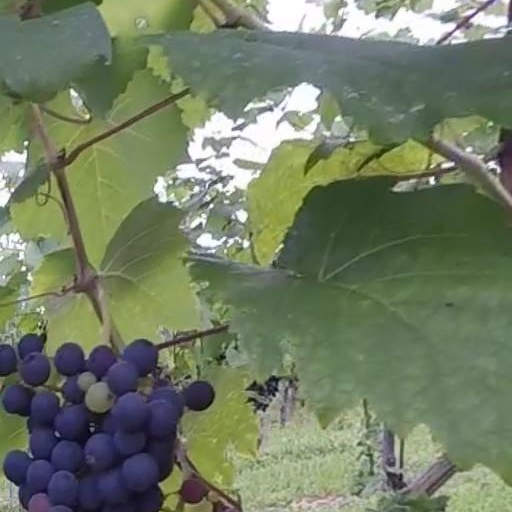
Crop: grape